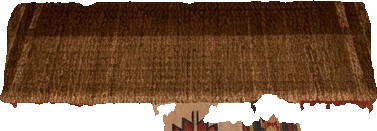
Surface category: rug